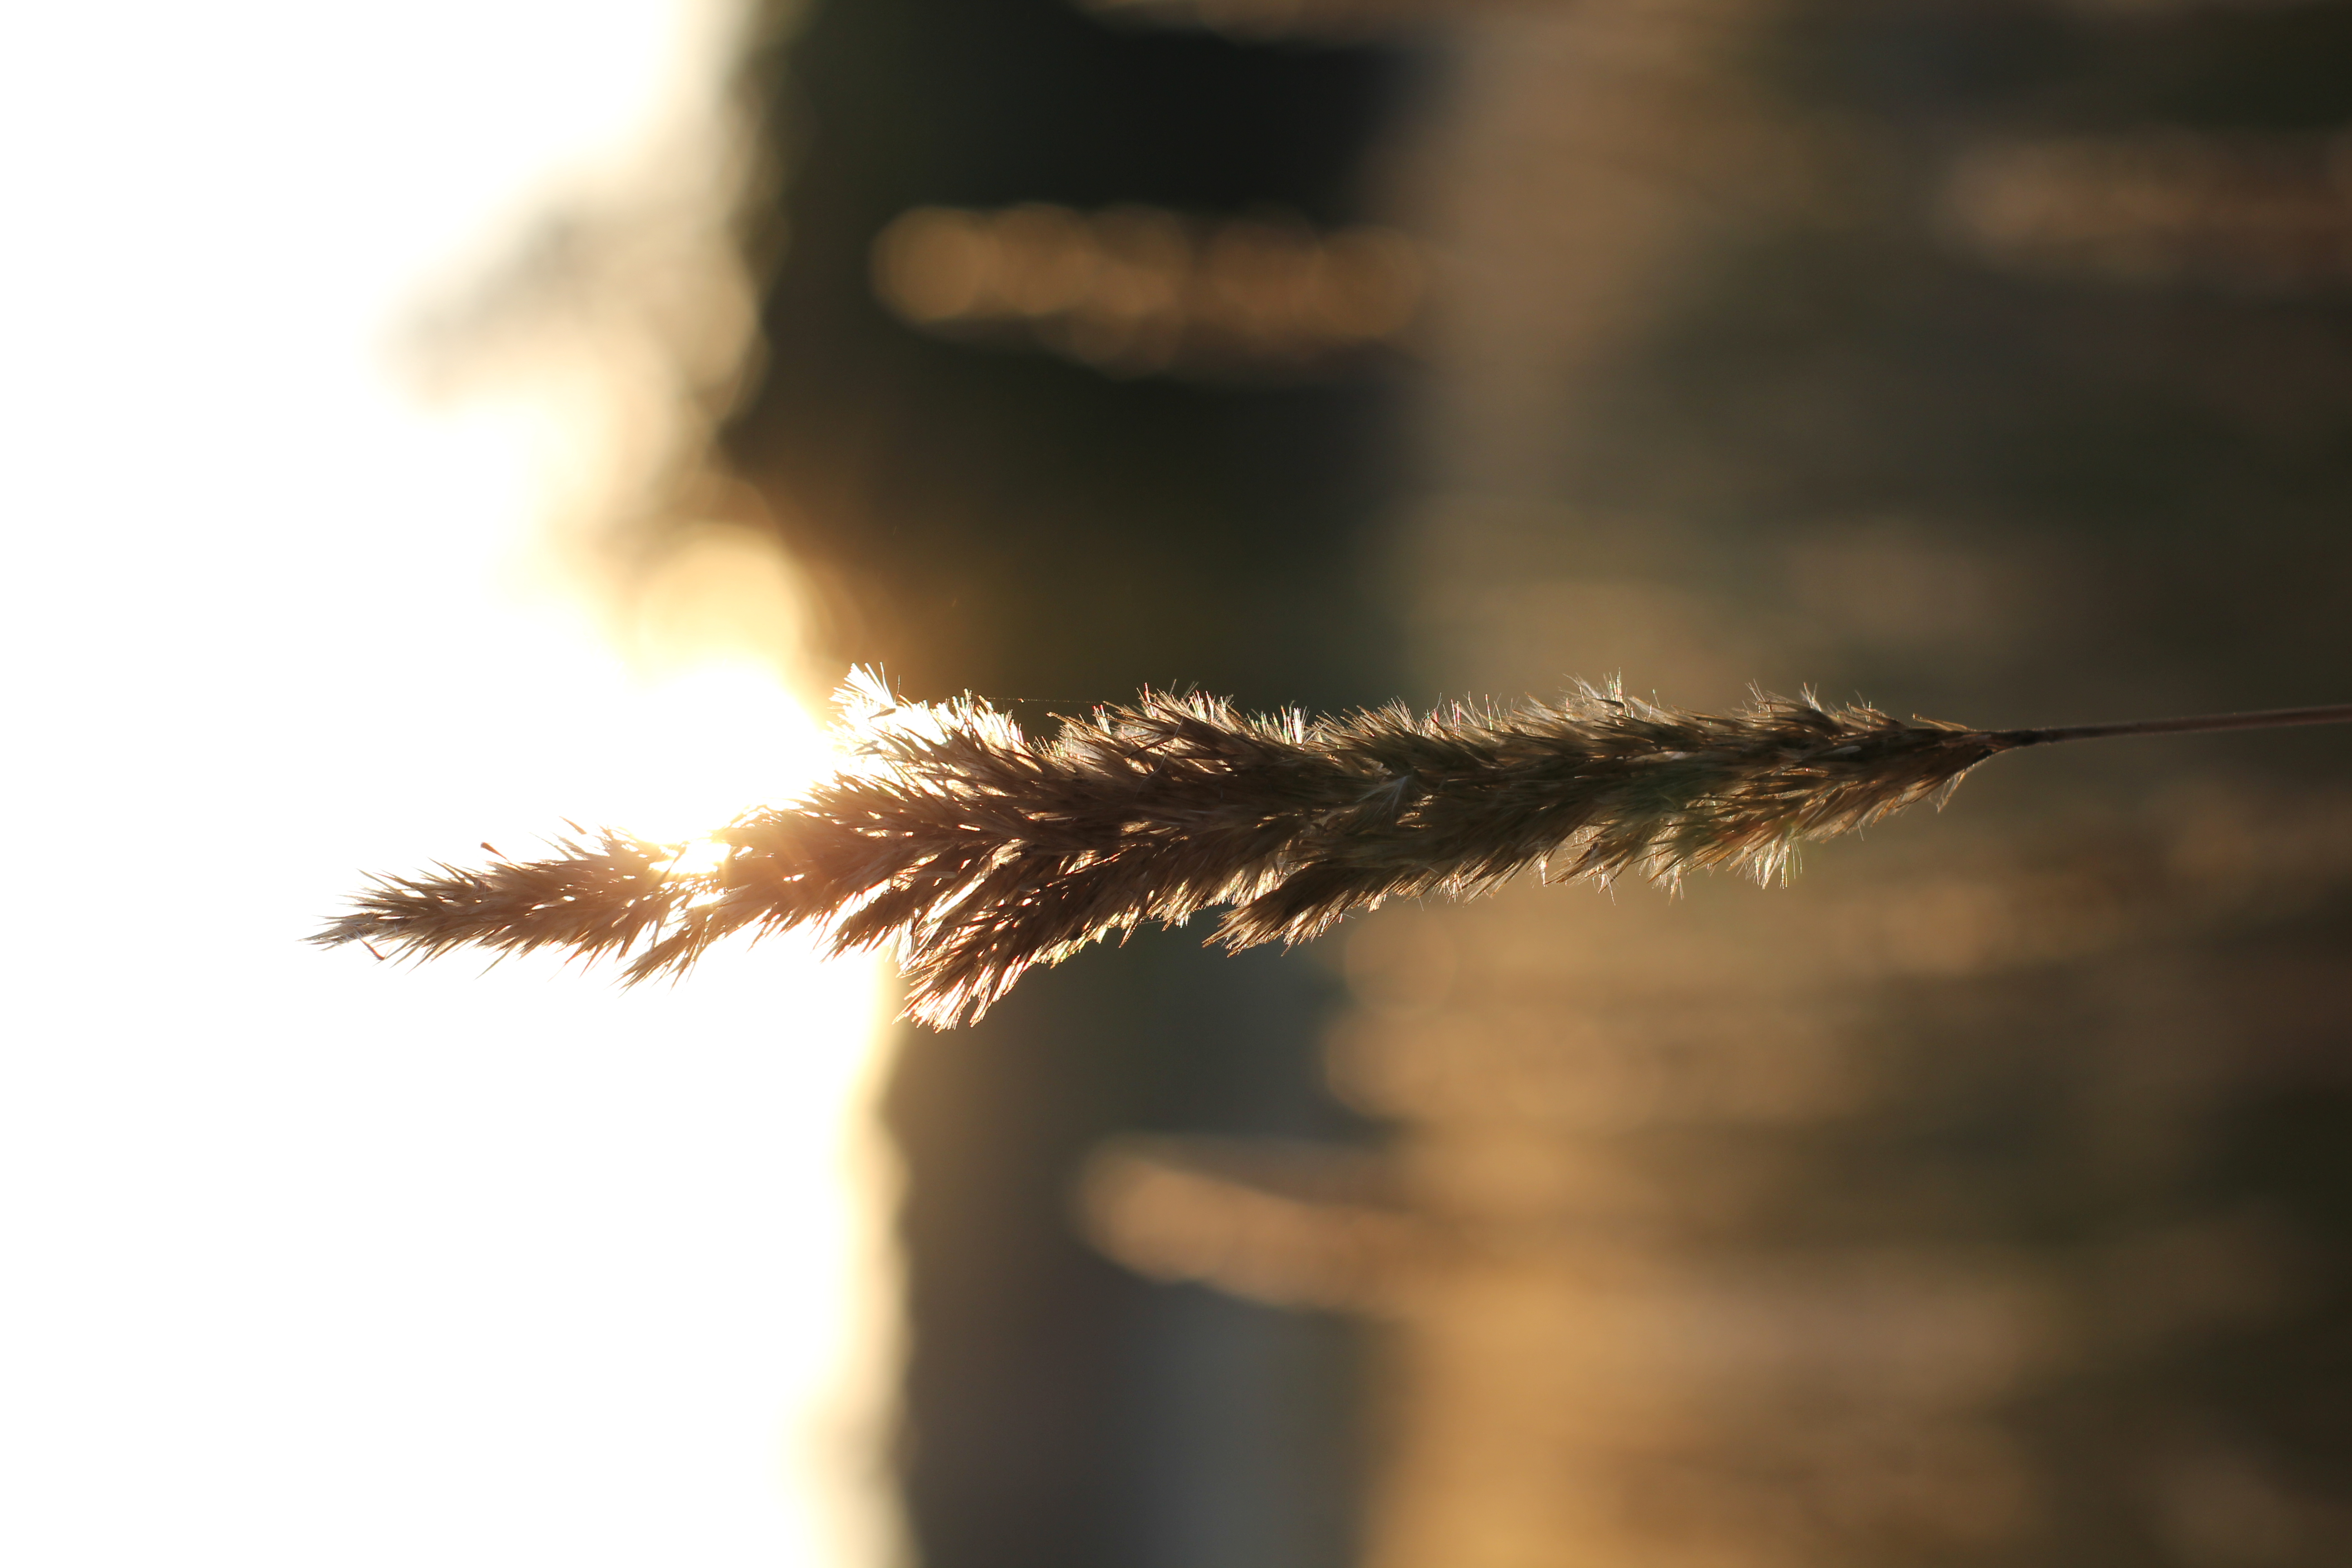
landscape, sky, light, grass family, close up, sunlight, plant, photography, cloud, heat, macro photography